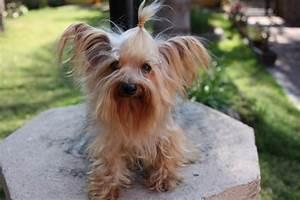
dog